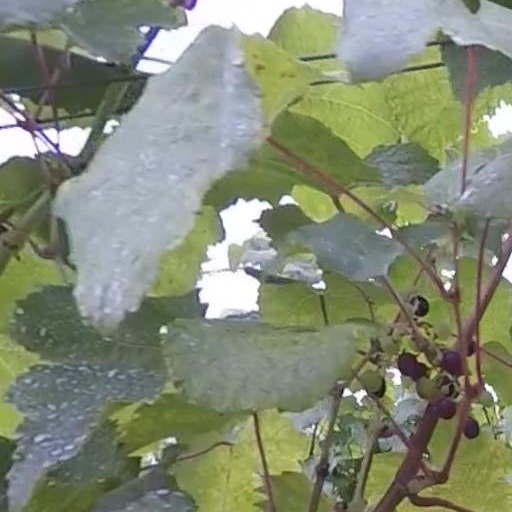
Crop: grape